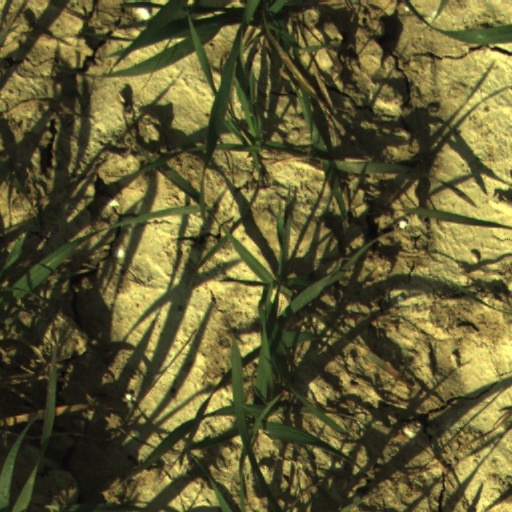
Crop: wheat